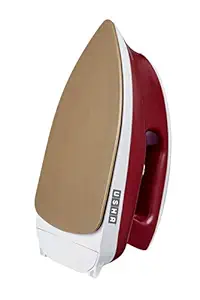
Usha Goliath GO1200WG Heavy Weight 1200-Watt Dry Iron
Category: Home&Kitchen
Price: 1199 (list price: 1690)
Rating: 4.2 (4,580 ratings)
About this product: Heavy 1.8 kg for effective ironing|power 1200 W for faster heating|Dual Coating Weilberger Gold soleplate for durability|1.8 m long cord length for better reach. Spray : No|360 deg swivel cord, Fully covered convenient plastic body|Overheat safety protection|Indicator light for readiness